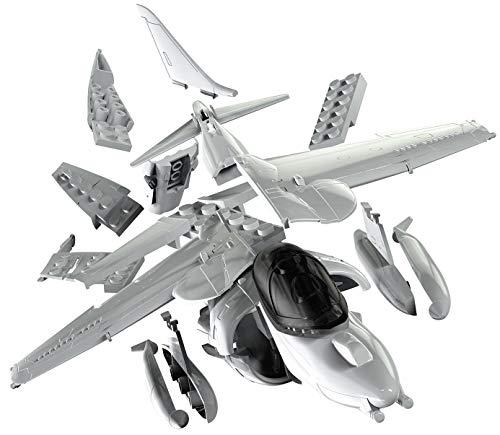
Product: Airfix Quickbuild Harrier Plastic Model Kit
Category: Toys & Games | Hobbies | Models & Model Kits | Model Kits | Airplane & Jet Kits
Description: These quick and simple push-fit construction models look just like the real thing.
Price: $19.99